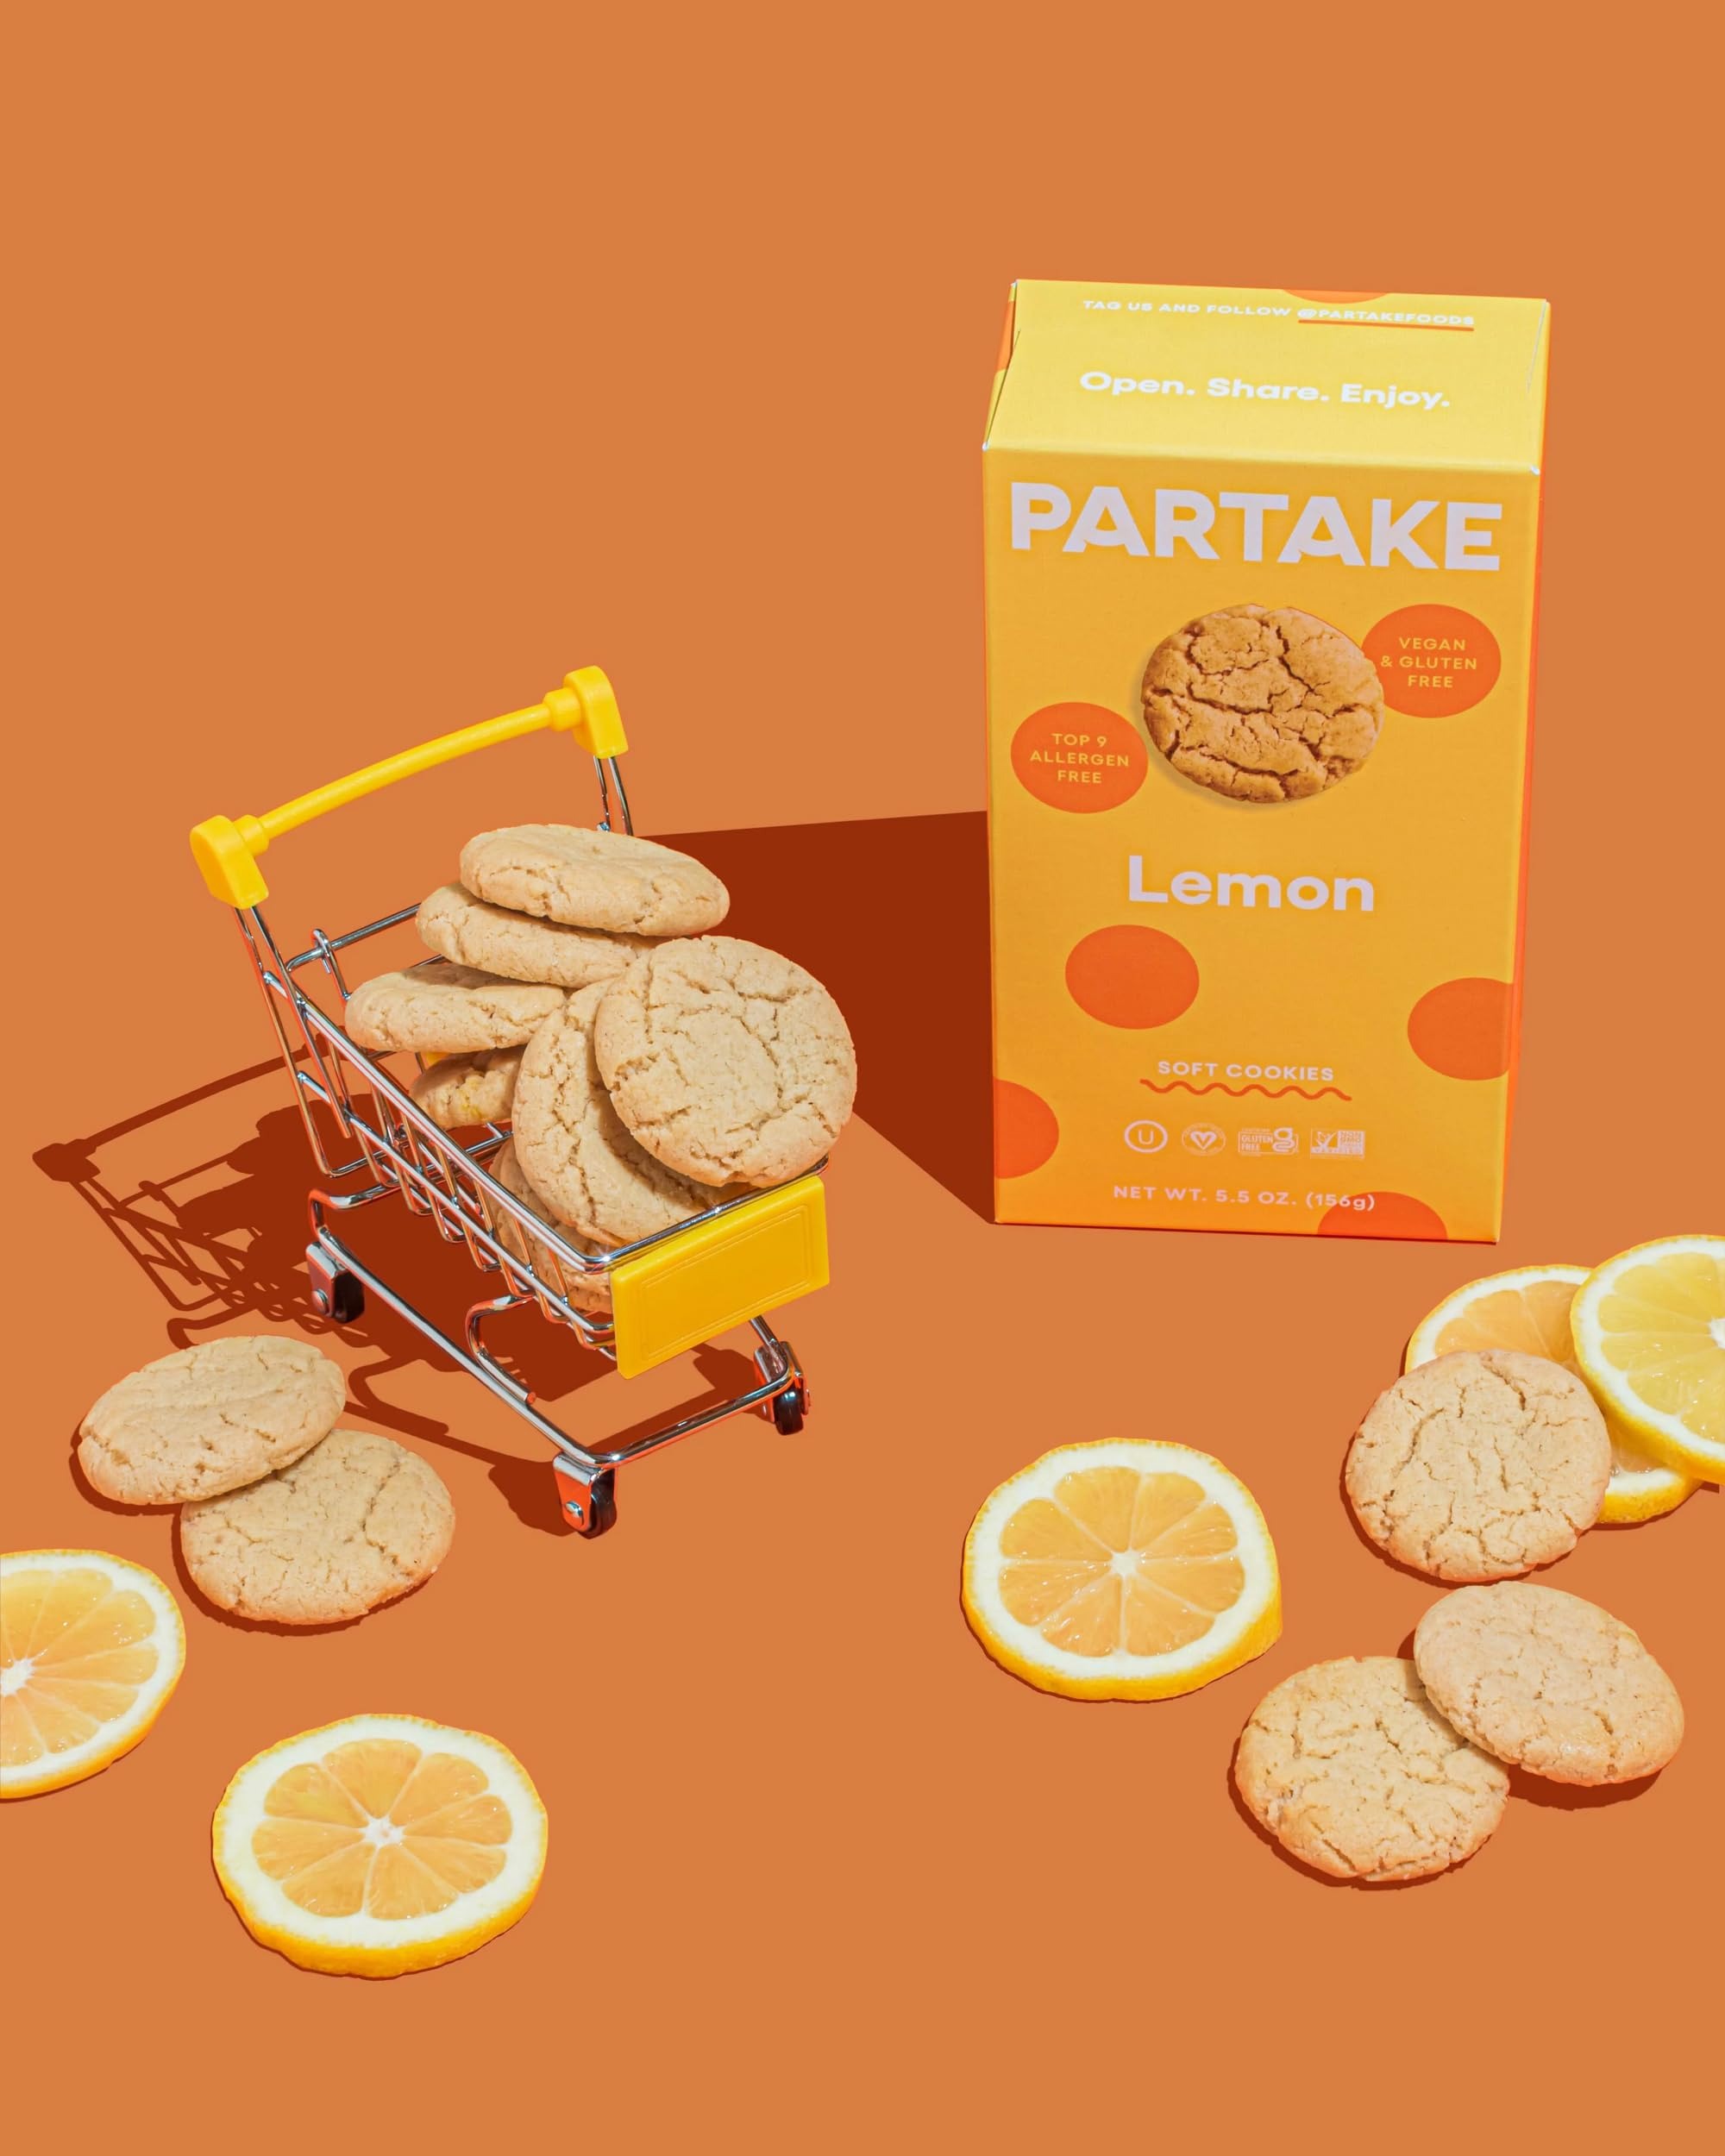
Item Name: Partake Foods Cookies Soft Baked Lemon 5.5 OZ
Bullet Point: Cookies, Lemon, Soft
Product Description: Snacks
Value: 5.5
Unit: Ounce

Price: 6.785